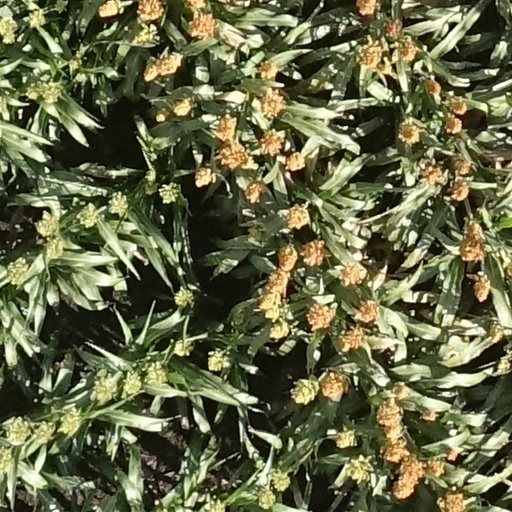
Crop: sorghum